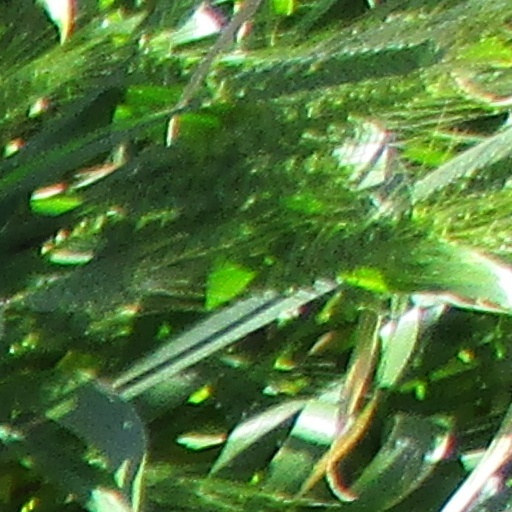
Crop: wheat